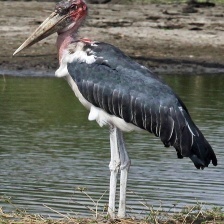
Species: MARABOU STORK
Scientific name: LEPTOPTILOS CRUMENIFER
ImageNet parent category: white_stork